Tome Torihama

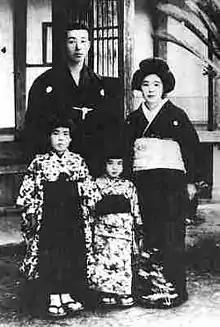
Torihama and her family

Torihama was born in Kagoshima prefecture on June 20, 1902. When she turned 18, she married Yoshkiyo Torihama. They had two daughters, Miako and Reiko.